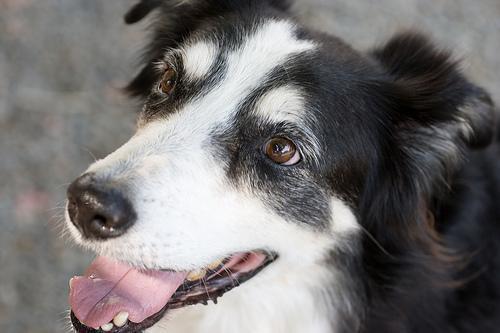
Border_collie